Werner Aisslinger

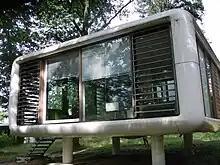
"Loftcube" by Werner Aisslinger, designed for the "Designmai", Berlin 2003

Werner Aisslinger (born 3 November 1964 in Nördlingen) is a German furniture designer. He is the designer of the Loftcube, a modular room structure intended for placement on rooftops.